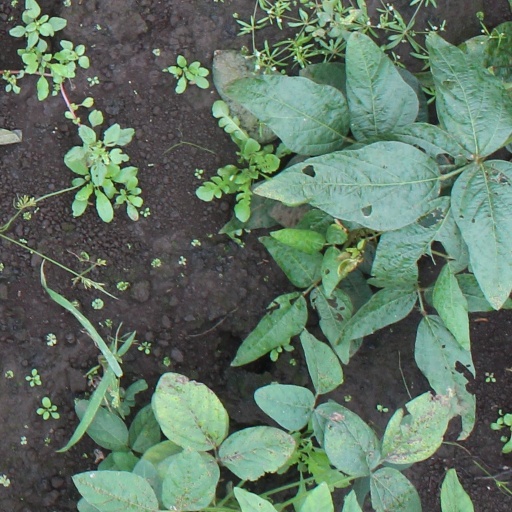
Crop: soybean